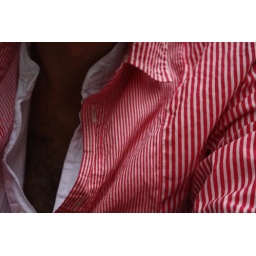
The day had a red and white theme, centered around Scott's shirt, and some trees.